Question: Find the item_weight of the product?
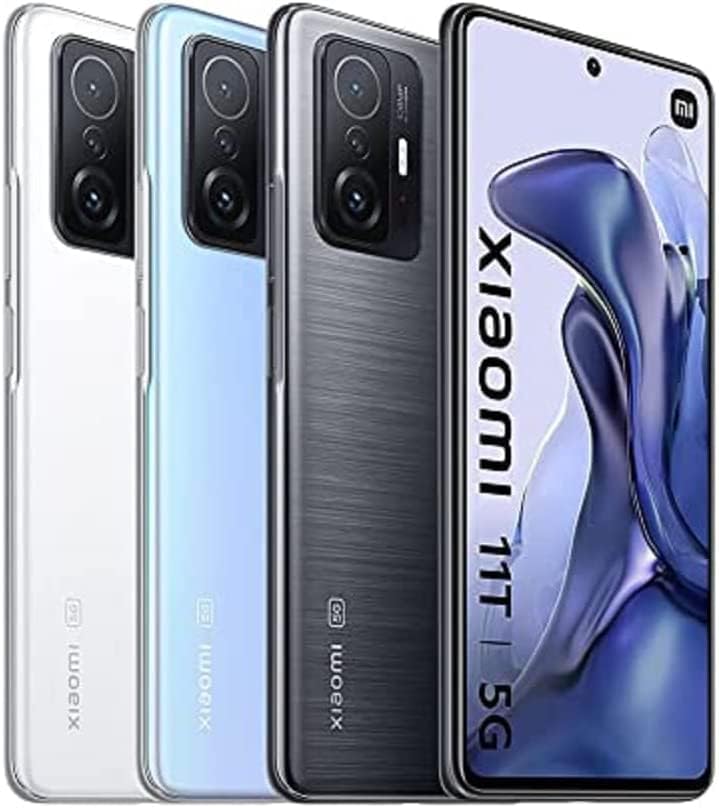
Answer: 5.0 gram